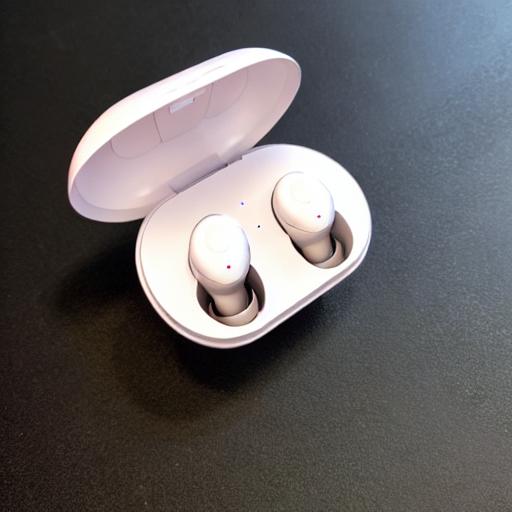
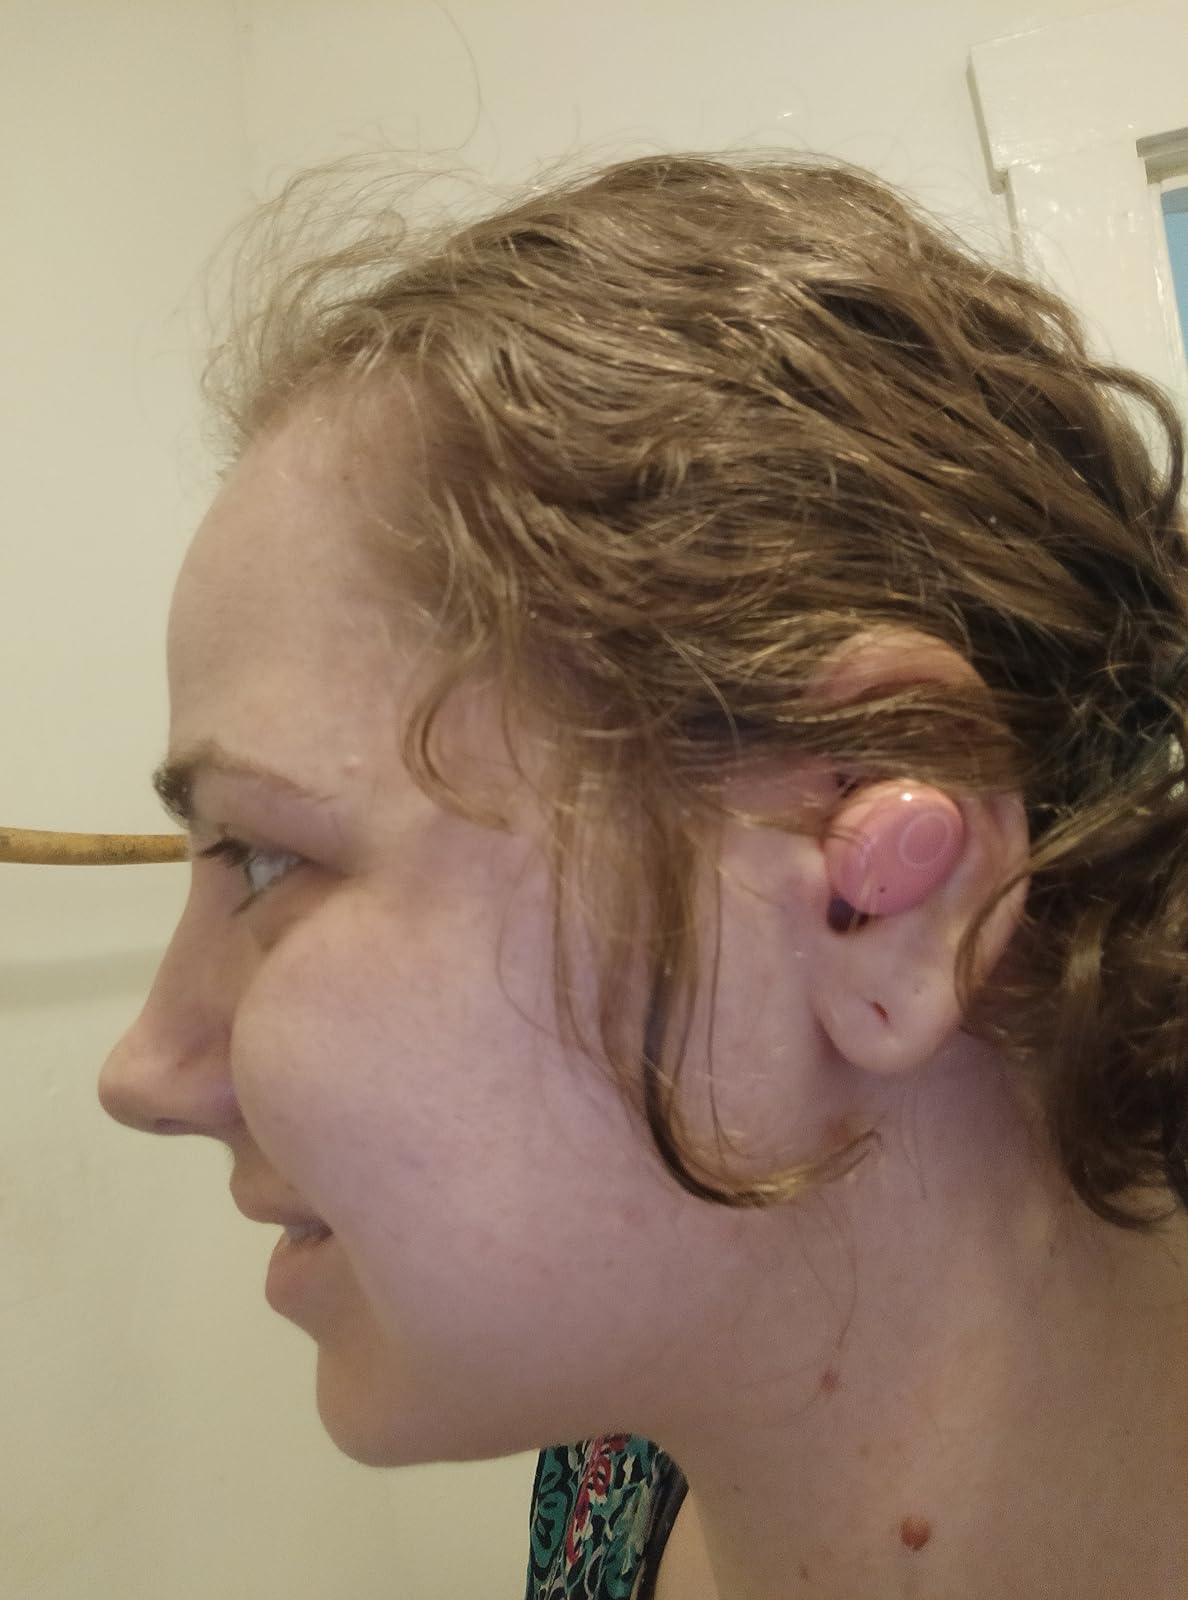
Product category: earbuds
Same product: no